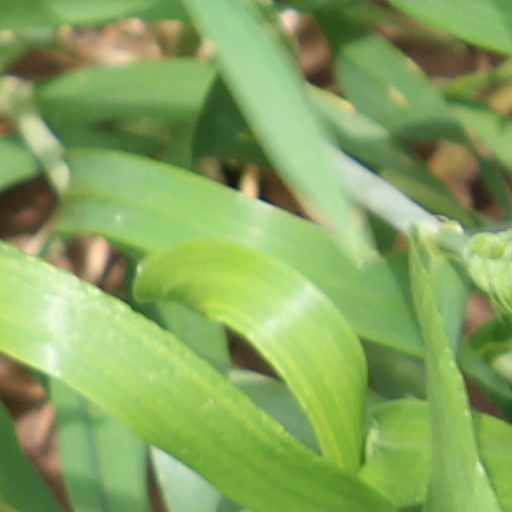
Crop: wheat